Central Hydraulic Tower

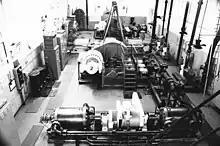
Inside the pump room in the station, taken in 1983 when the station was still in use

Historic England describes the building as being three storeys, made of brick with rock-faced stone dressings. The boiler room was originally home to six boilers, while two engines pumped steam through the system in another room.